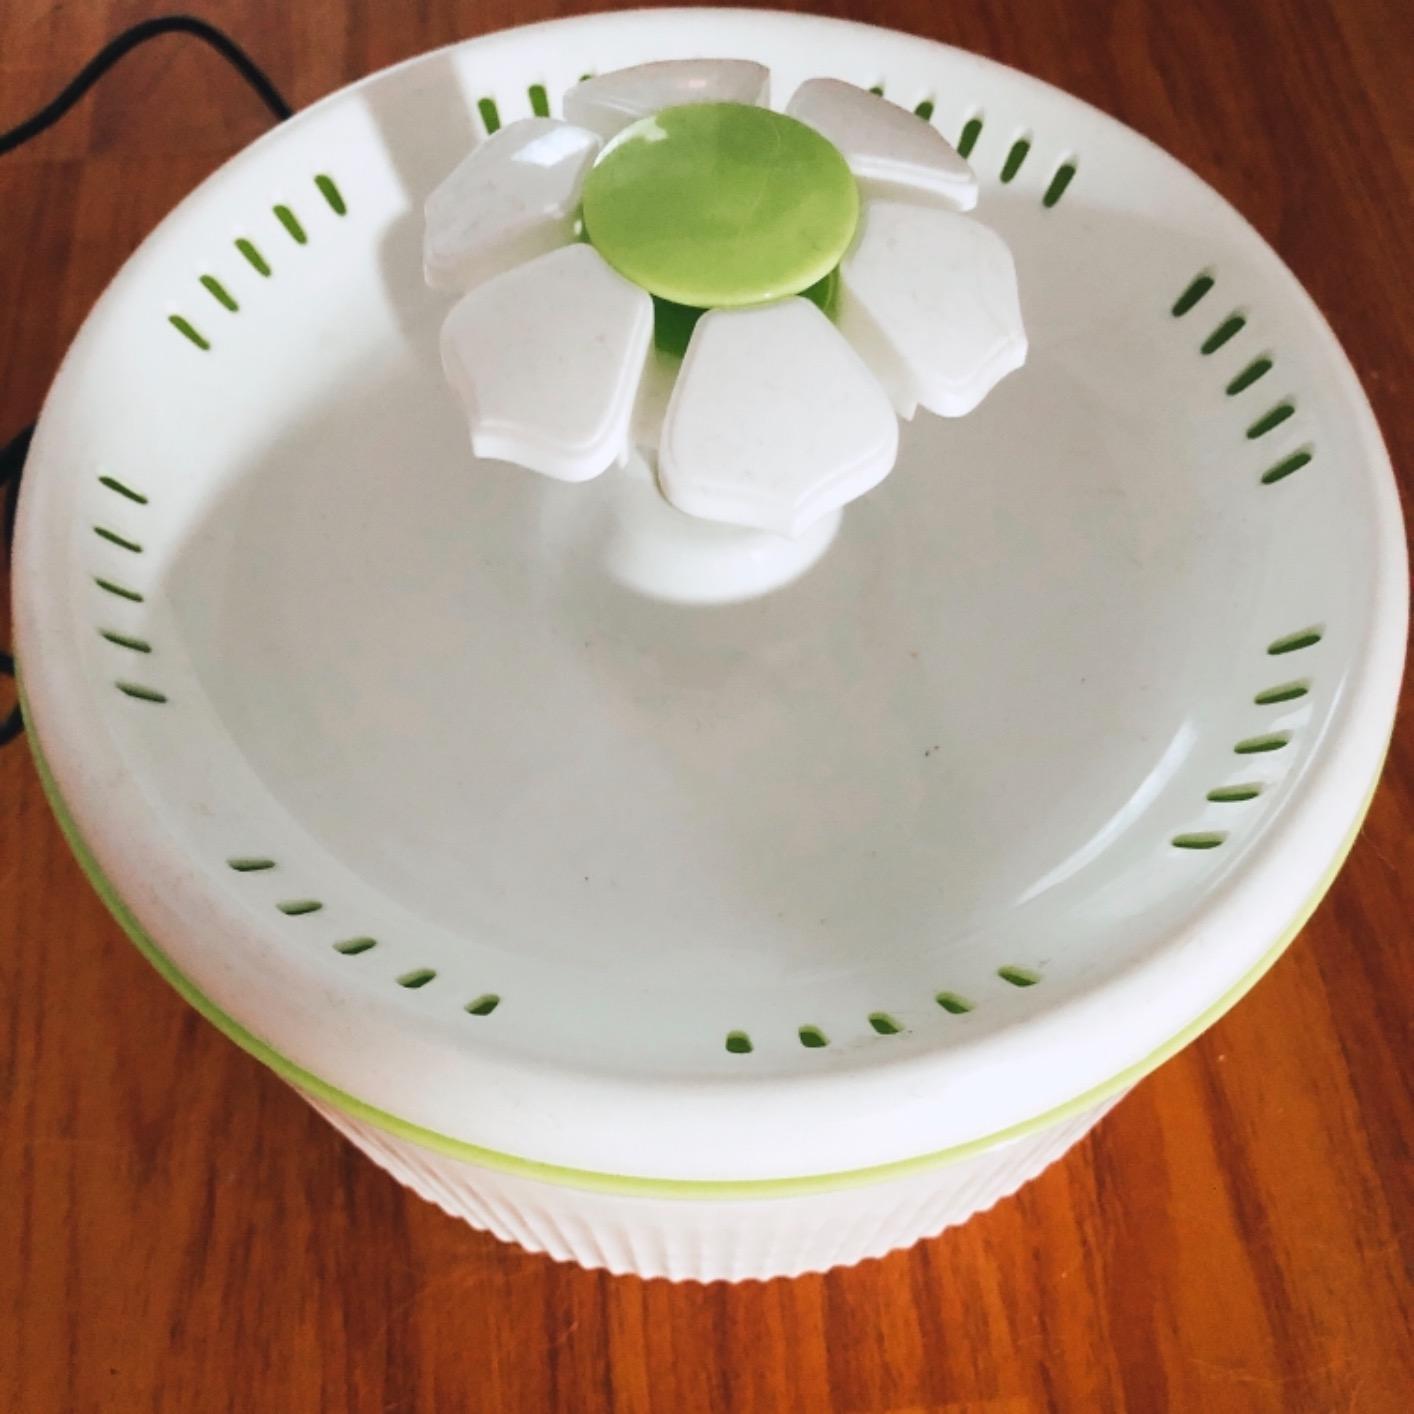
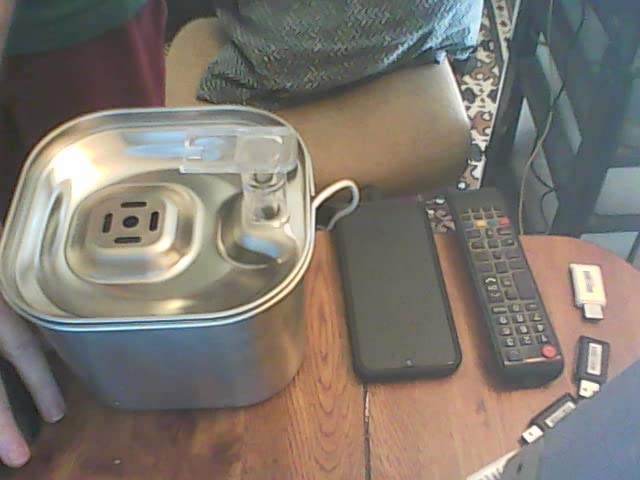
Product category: items_bowl
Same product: no